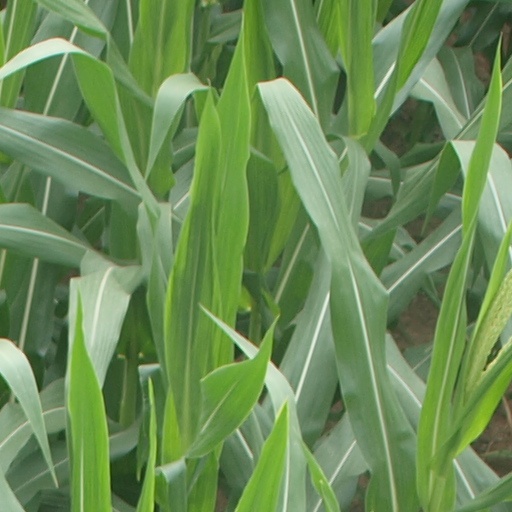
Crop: maize; corn